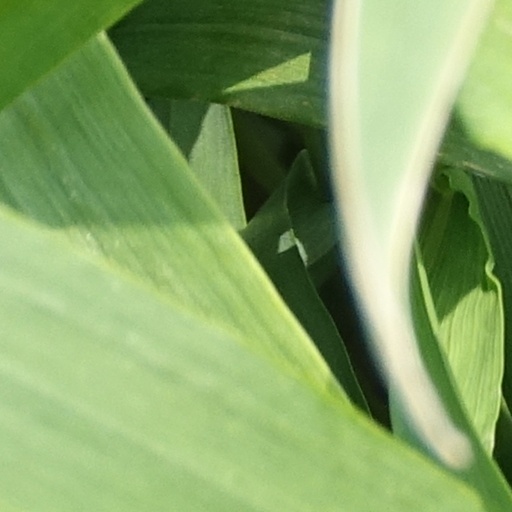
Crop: wheat